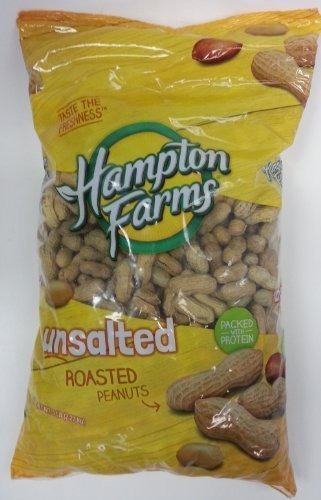
Item Name: Hampton Farms No Salt Roasted In Shell Peanuts - 5lb Bag by hampton farms [Foods]
Value: 80.0
Unit: Ounce

Price: 9.9